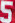
Number: 5